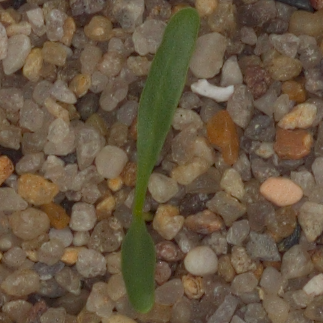
Label: sugar_beet